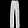
Label: Trouser